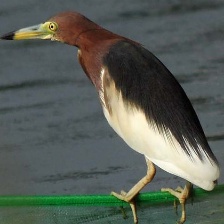
Species: CHINESE POND HERON
Scientific name: ARDEOLA BACCHUS
ImageNet parent category: little_blue_heron